Answer in natural language. How many Televisions are visible in the scene? Choose between the following options: 2, 3, 4, 0 or 1
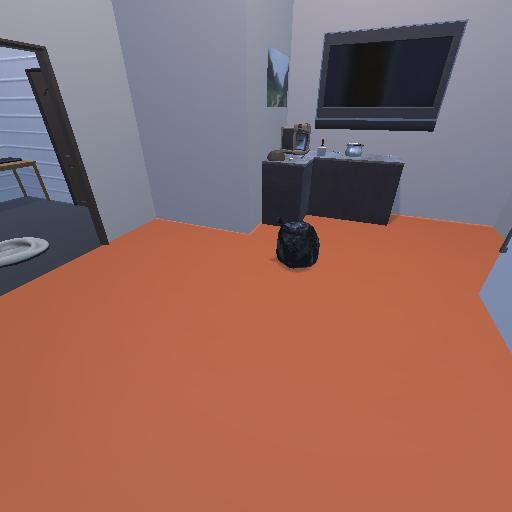
<answer>1</answer>